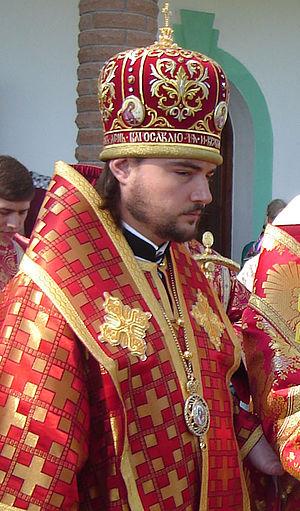
La mitre de tradition byzantine diffère de la mitre de tradition latine par sa forme arrondie presque hémisphérique. Les évêques aussi bien latins qu'orientaux portent d'abord un kamilavkion, appelé camelacium chez les Latins, qui est blanc pour le pape, et devient noir dans le clergé byzantin par la suite. La mitre mélange au début le kamilavkion et la tiare byzantine, portée à la cour de Constantinople, et finit par prendre une forme de plus en plus originale. Elle évolue d'une forme conique à une forme arrondie.